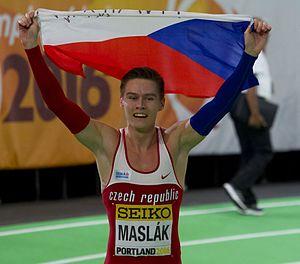
Le 400 mètres fait partie des épreuves inscrites au programme des premiers championnats du monde d'athlétisme en salle, en 1985, à Paris.
Pavel Maslák est un athlète tchèque spécialiste du 200 et du 400 mètres. Sur 400 m, il est triple champion du monde en salle, en 2014, 2016 et 2018, champion d'Europe en 2012, et triple champion d'Europe en salle, en 2013, 2015 et 2017. Il détient les records nationaux du 200 m et du 400 m, en plein air et en salle.